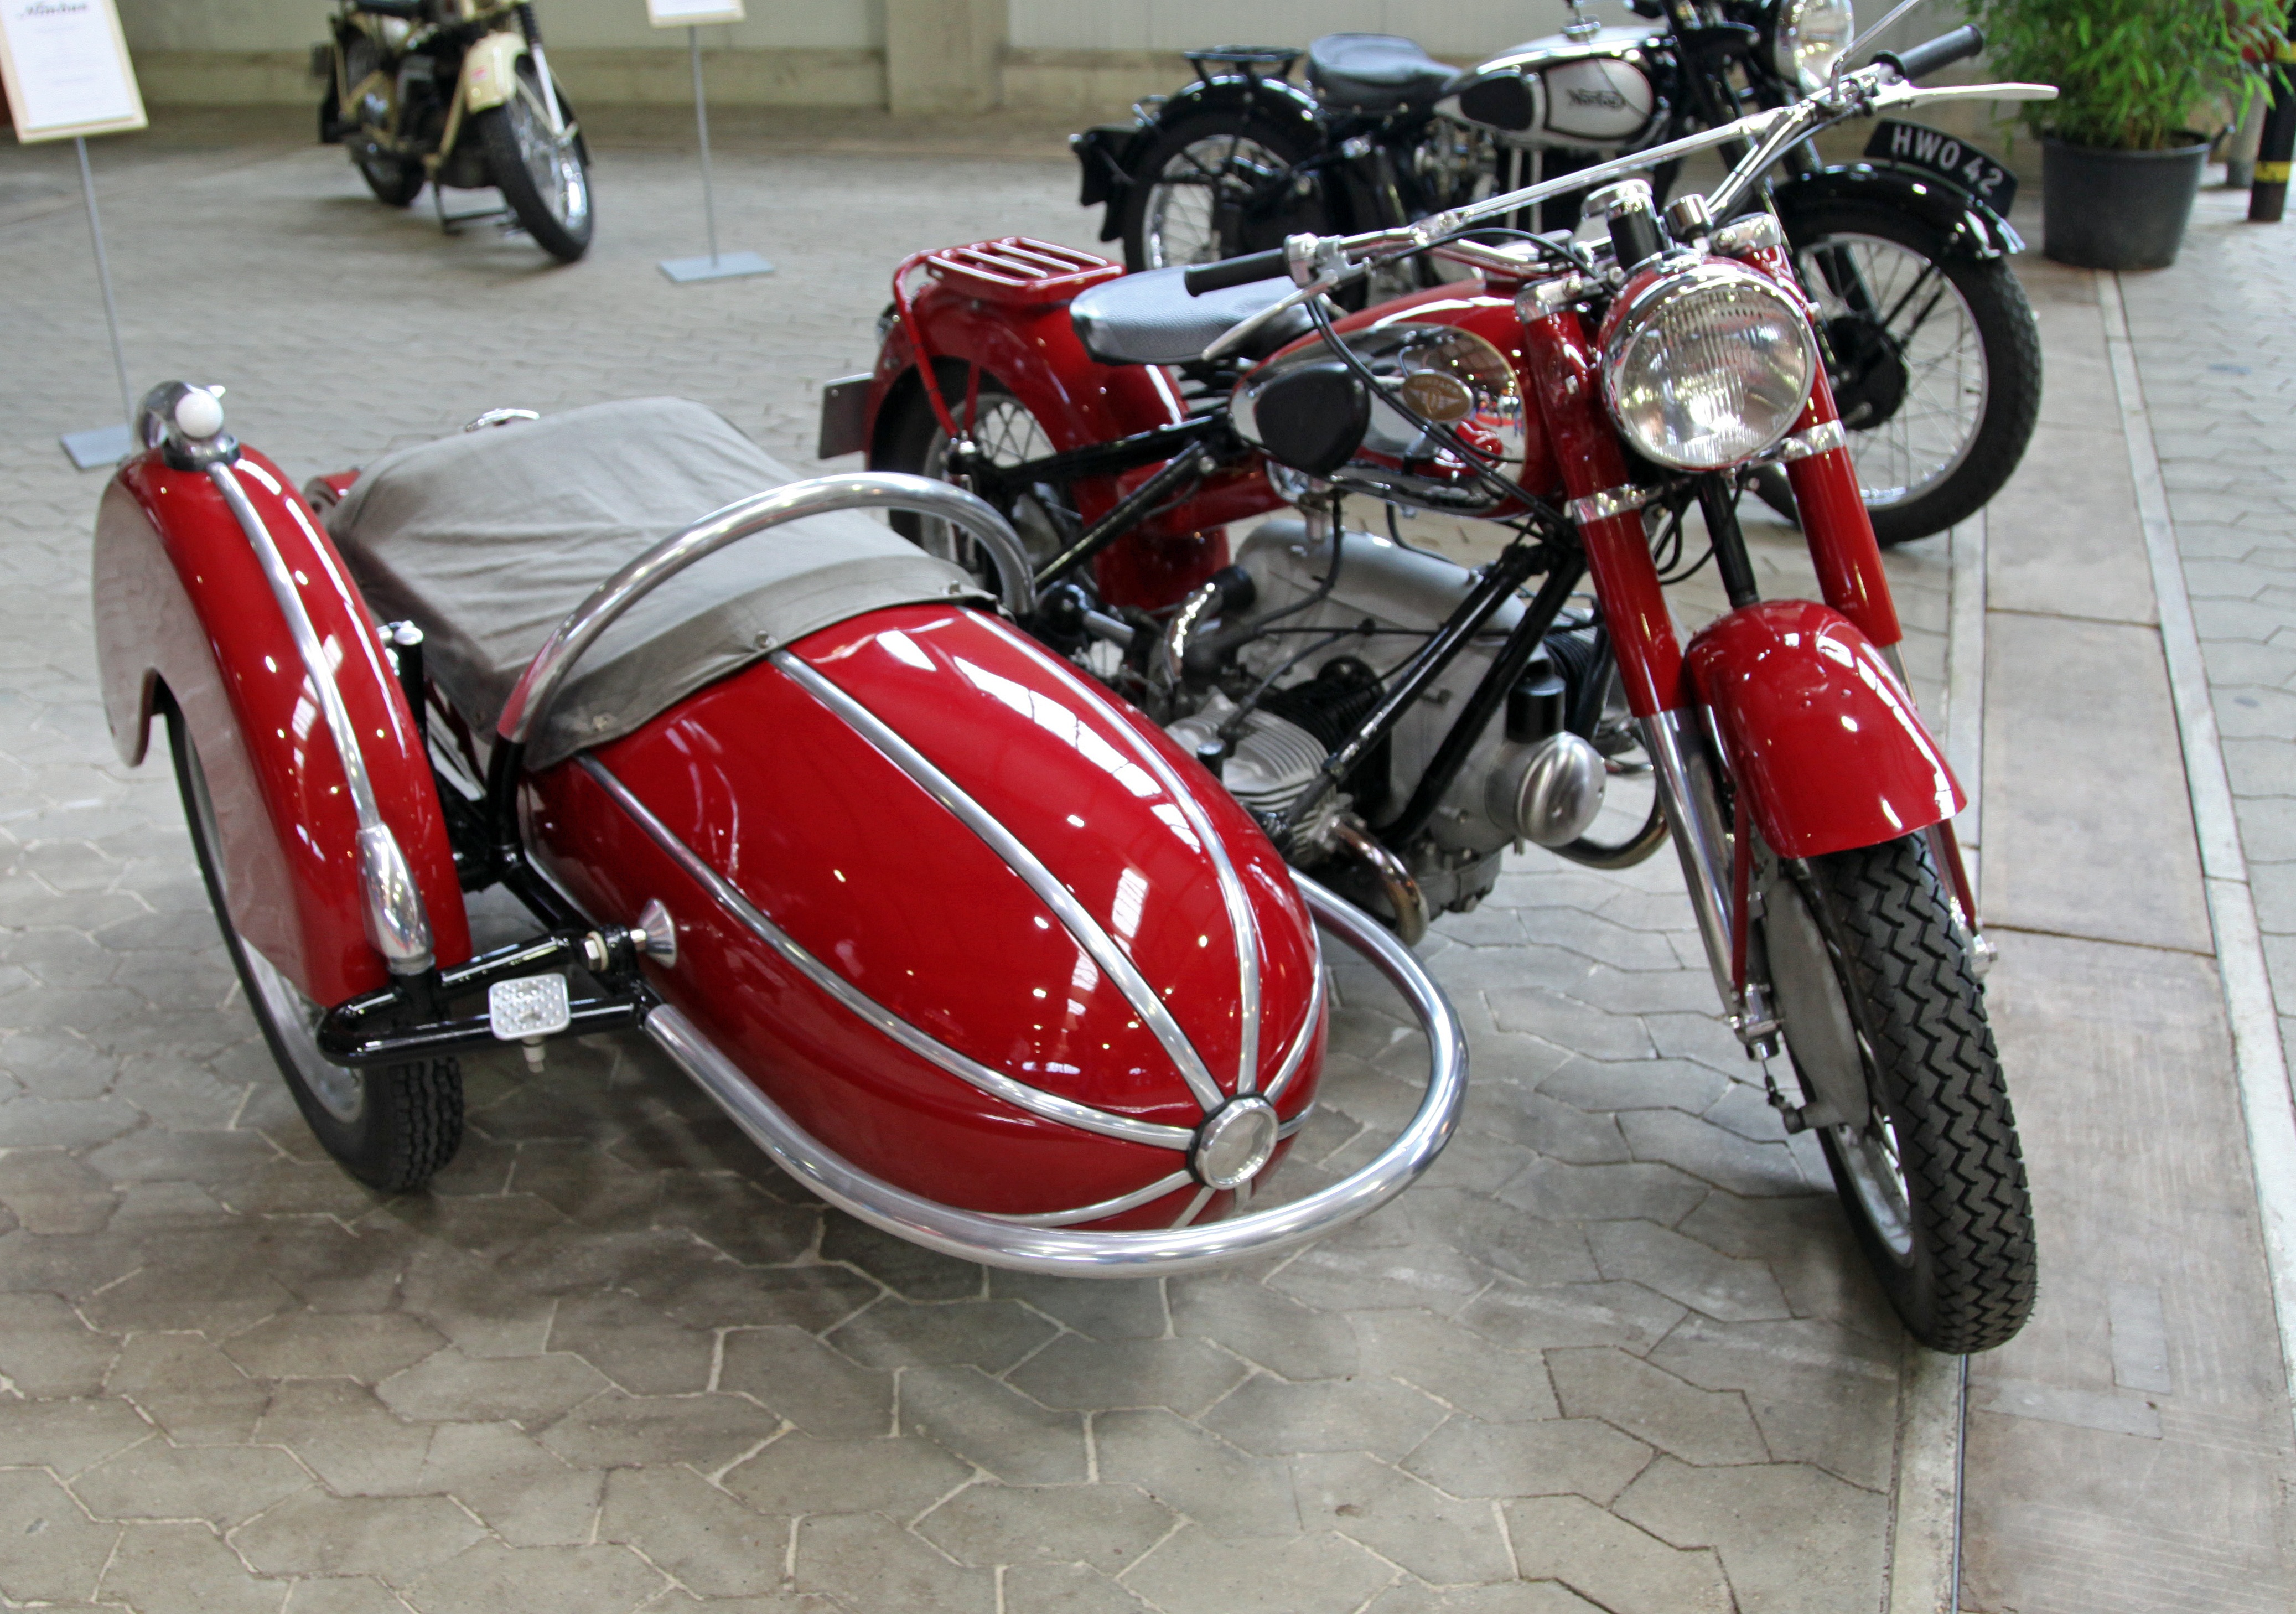
technology, car, wheel, bicycle, vehicle, motorcycle, machine, oldtimer, sidecar, historically, two wheeled vehicle, cruiser, antique car, motorcycling, old motorcycle, motorcycle team, zundapp, historic motorcycle, land vehicle, automobile make